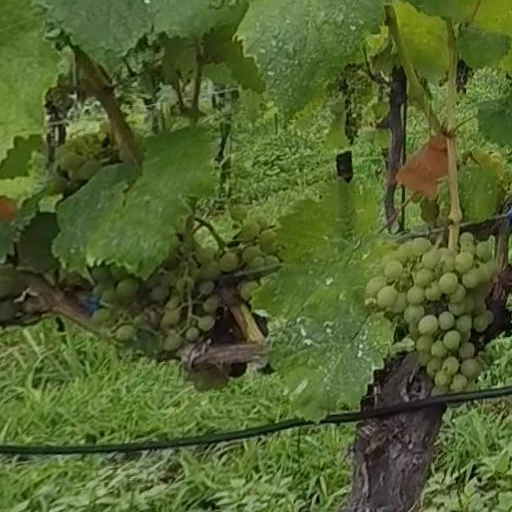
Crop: grape